Mastibek Tashmukhamedov Military Lyceum of the Ministry of Defense of Tajikistan

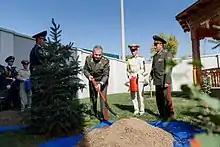
Russian Defense Minister Sergei Shoigu with cadets of the lyceum.

The Military Lyceum of the Defense Ministry was established on February 4, 1999, on the basis of the Special Republican Boarding School (Commonly known as the "Suvorov School" due to its similarities to the Suvorov Military School), which was established on September 29, 1985. The first reactor of the military lyceum was Major General Mirzo Jonov. At the time of its founding in 1985, 80 pupils were enrolled in the school, with thousands of people coming from the Russian, Ukrainian, Uzbek, Azerbaijani, and Lithuanian SSR's. In 1999, the Special Republican Boarding School was renamed in honor of Mastibek Tashmukhamedov. It has been under the control of the Tajik Defence Ministry since 2003, and since 1999, school has had over 1801 pupils.